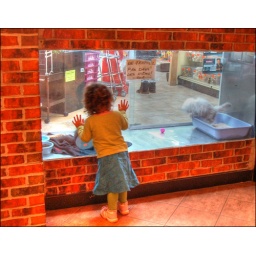
She was asking for me to free them, wanting me to open an imaginary door in the glass cage...